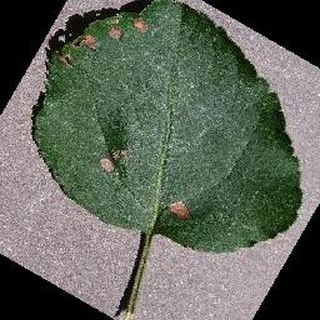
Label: apple_black_rot